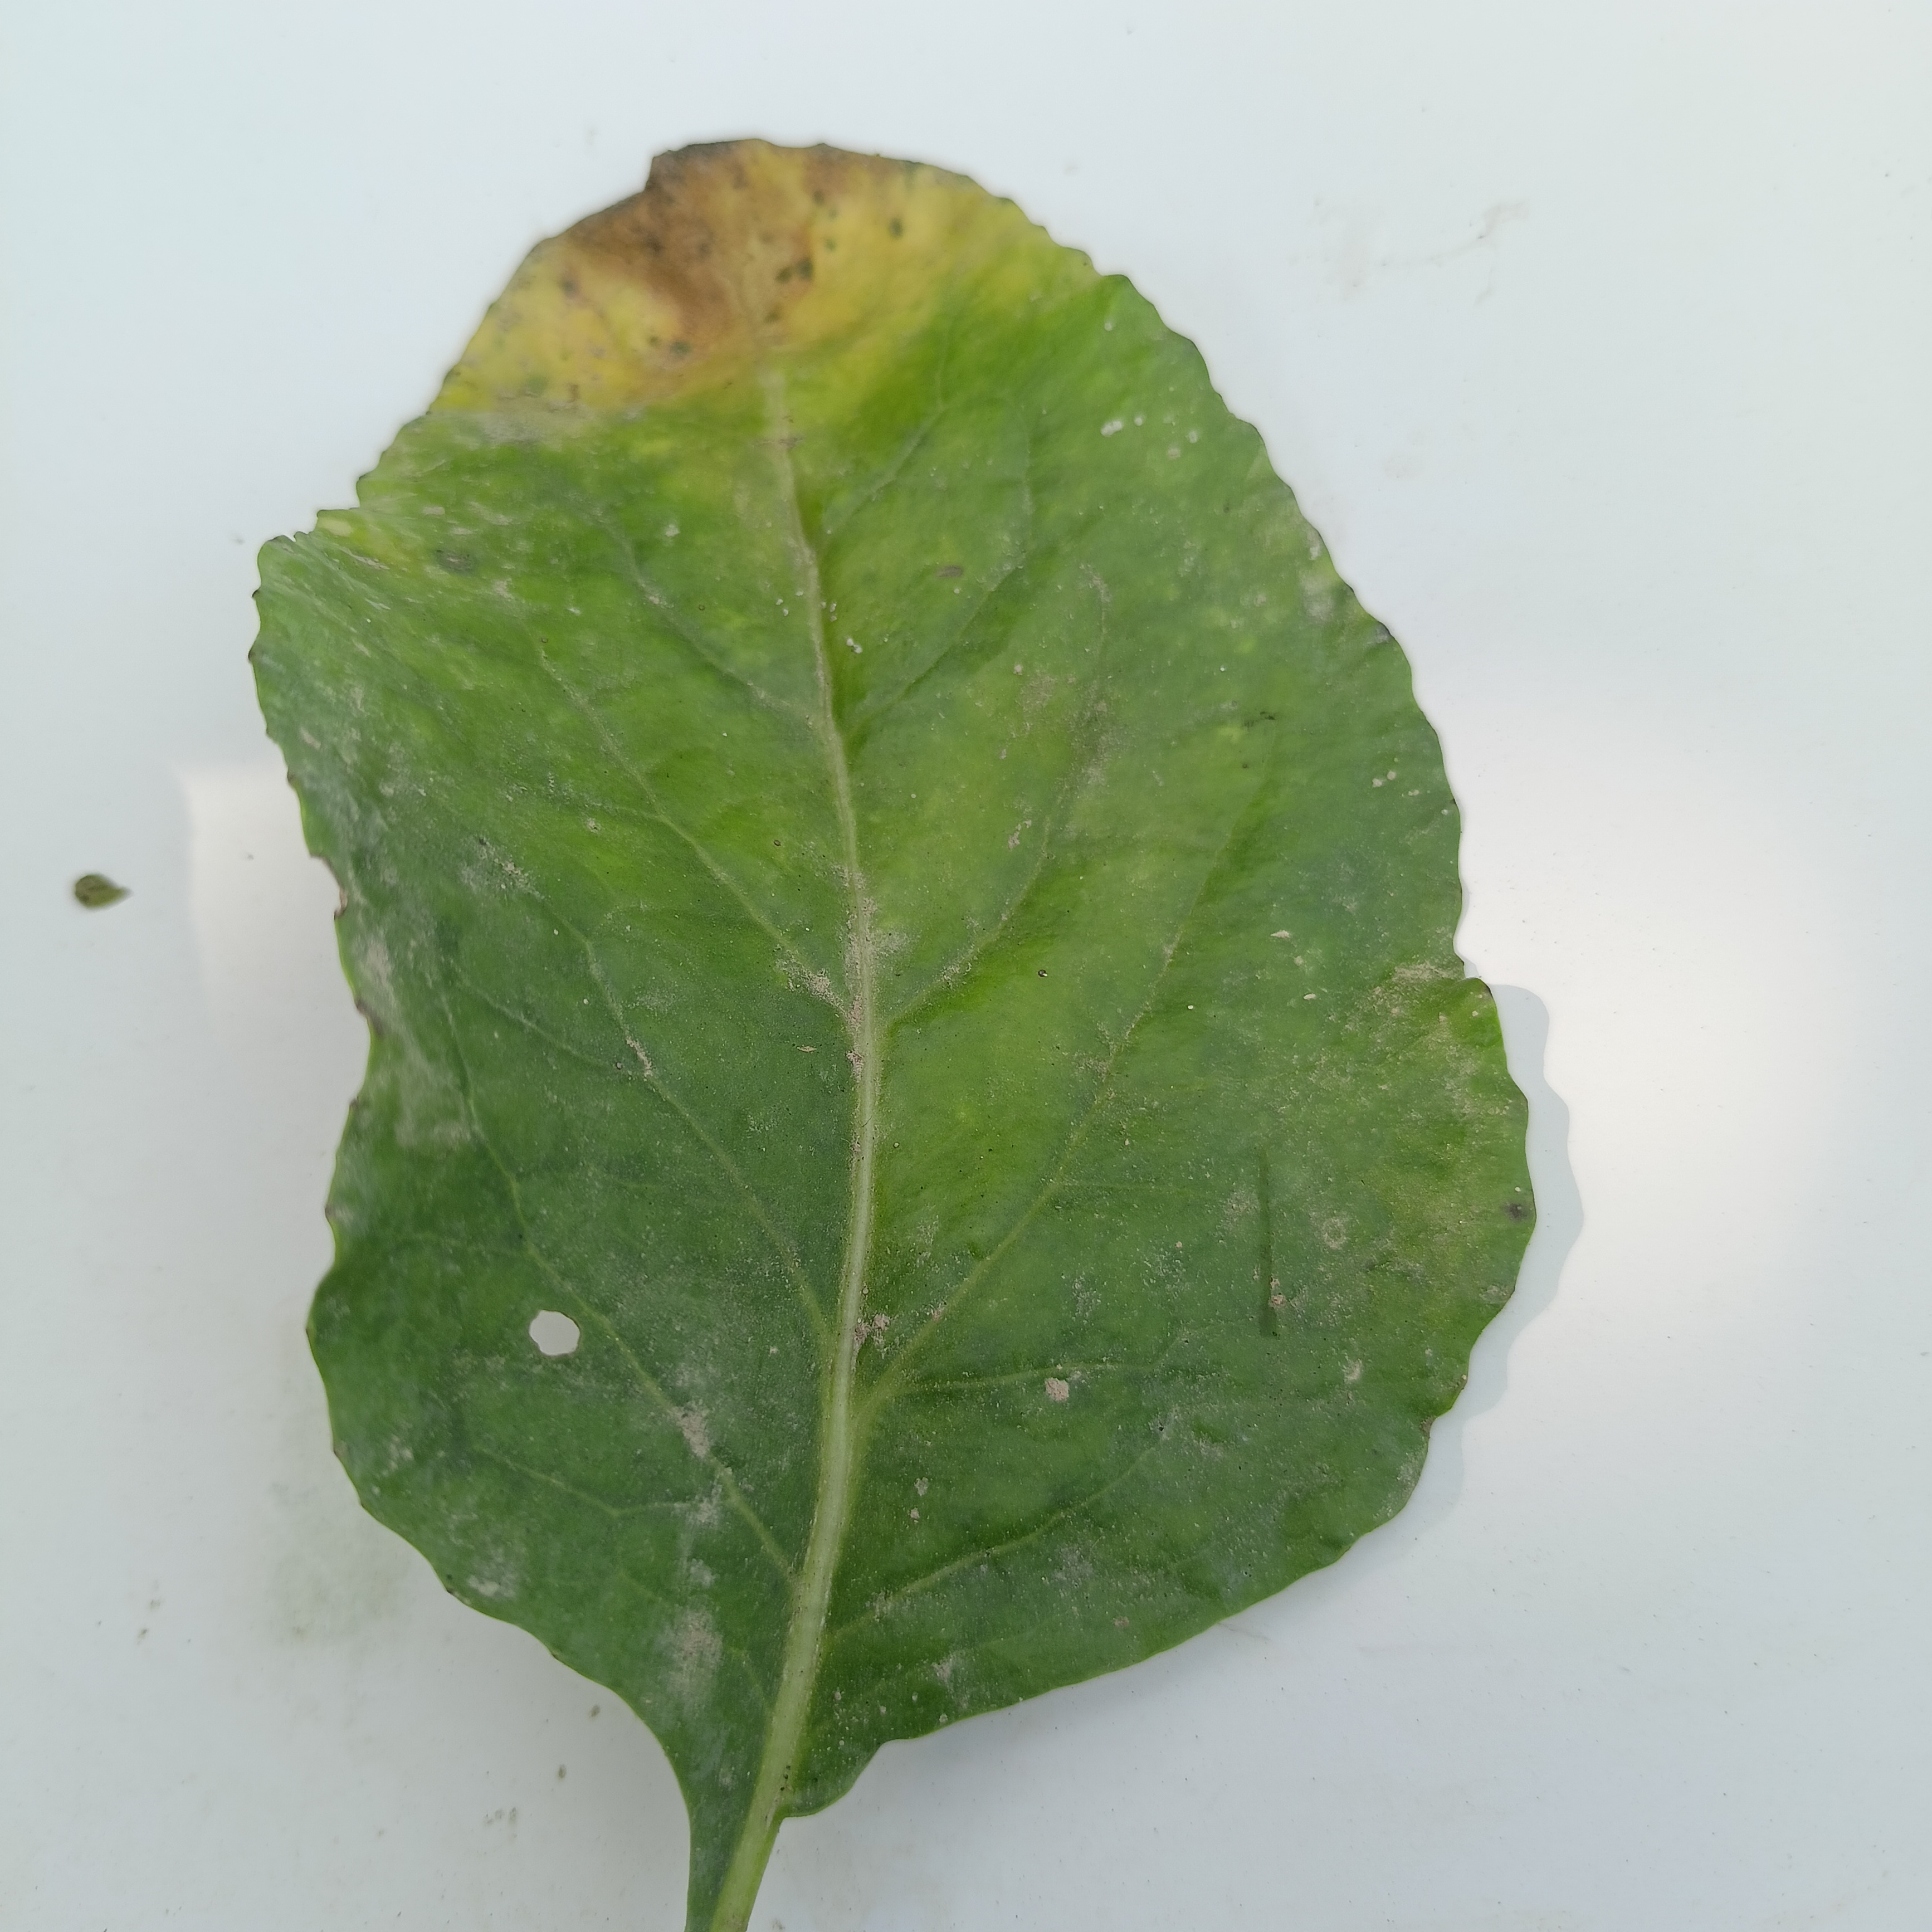
Label: Black Rot